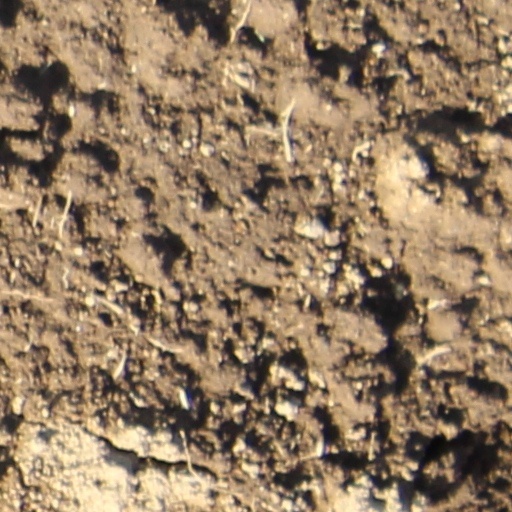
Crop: wheat